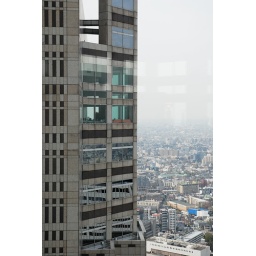
I'm standing at the 45th floor in South Tower of the Tokyo Government Building, looking at the north one.